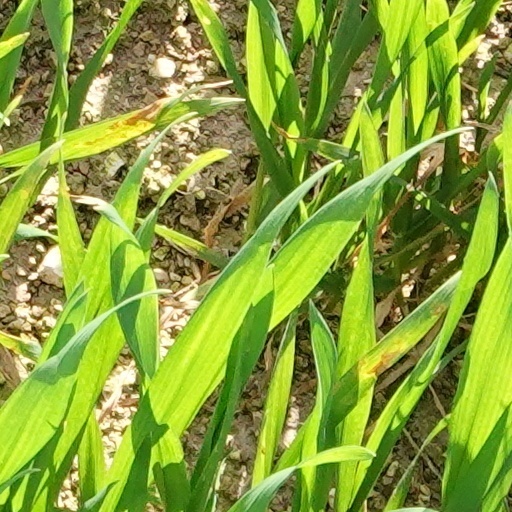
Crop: wheat